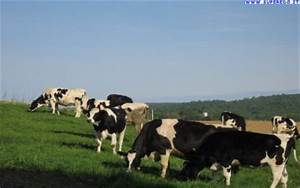
Label: cow